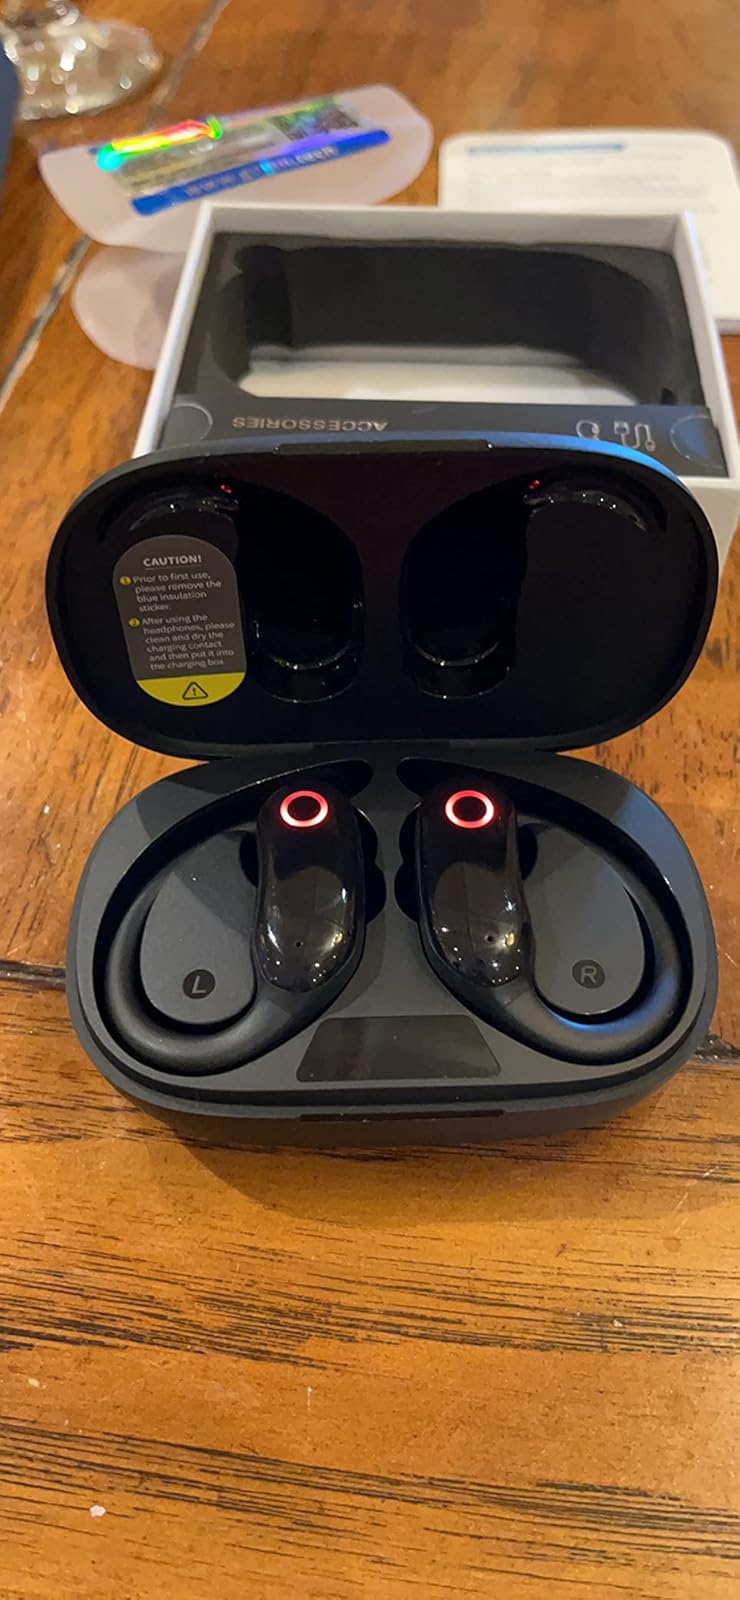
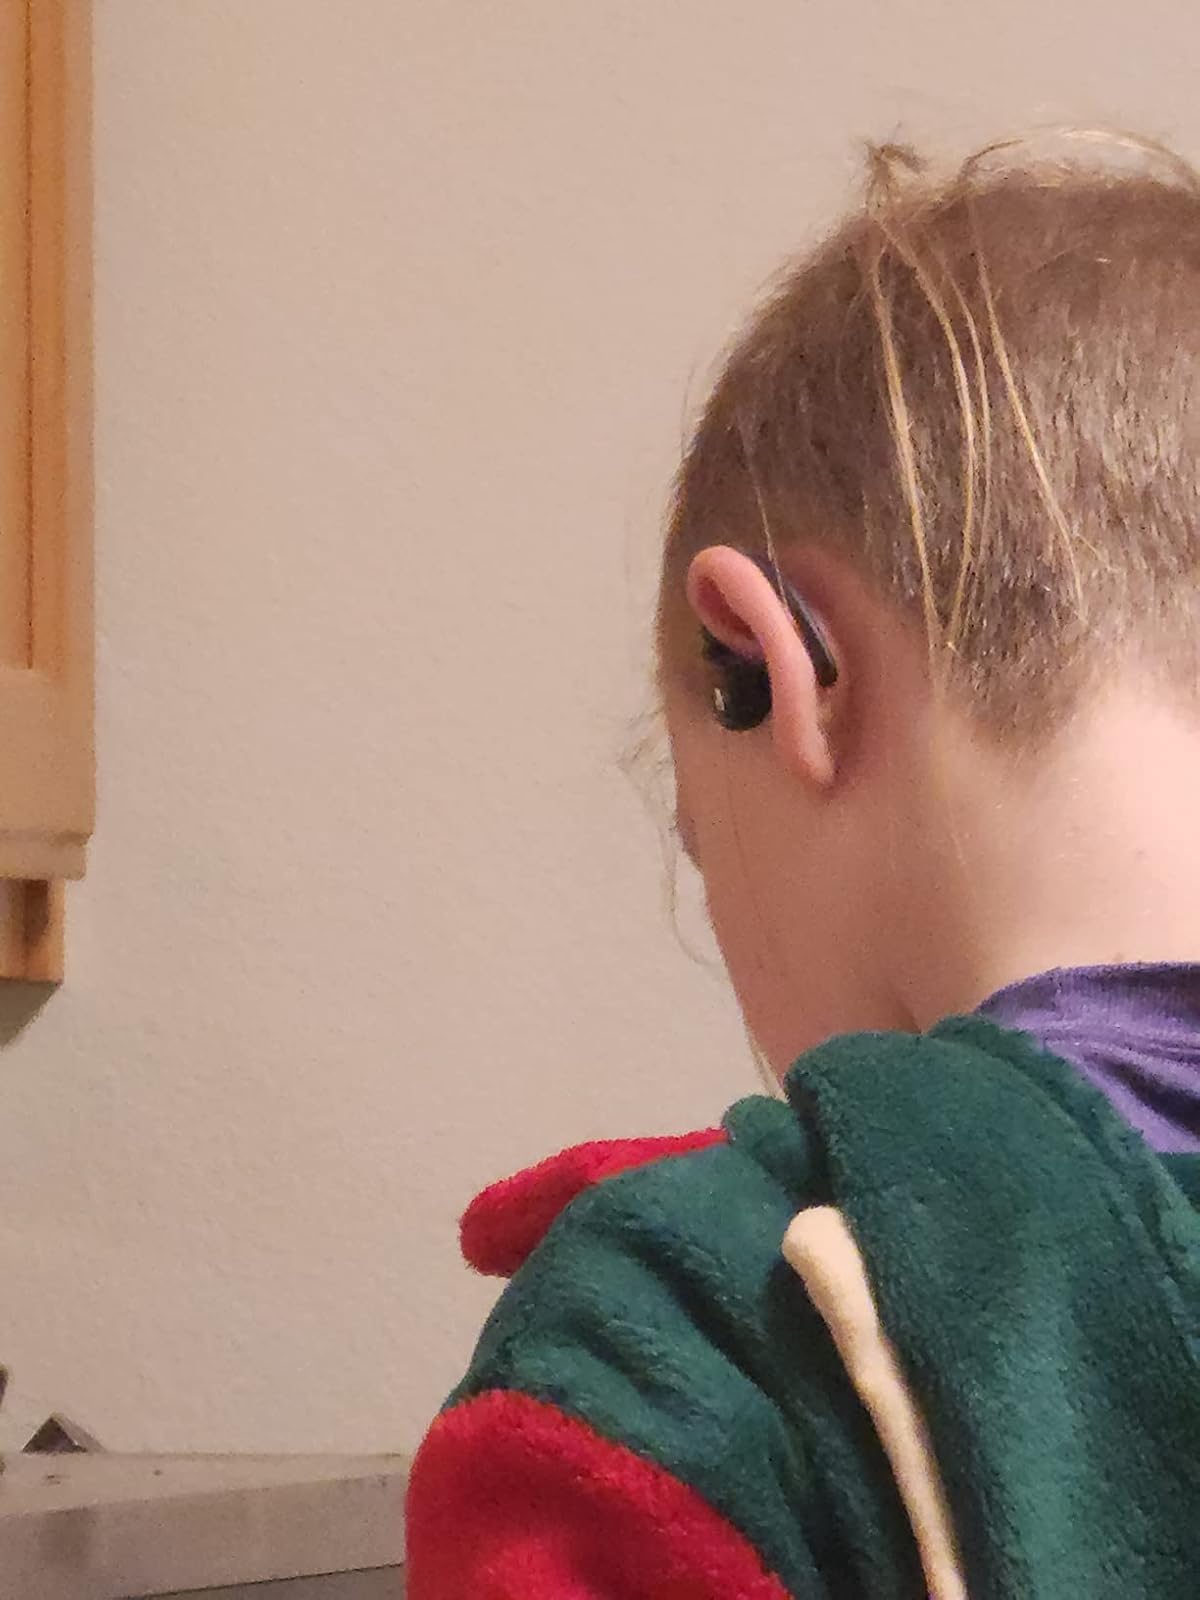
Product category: earbuds
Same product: no